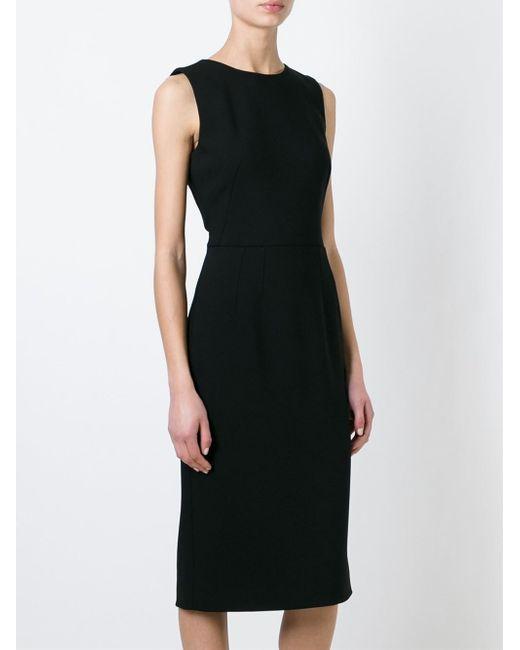
schwarzes Midikleid, ärmellos, Baumwolle